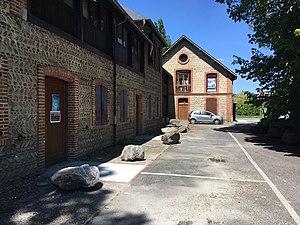
Façades de la maison des élèves et du foyer de l'ENIT.
L’école nationale d’ingénieurs de Tarbes est l'une des 205 écoles d'ingénieurs françaises accréditées au 1ᵉʳ septembre 2019 à délivrer un diplôme d'ingénieur.